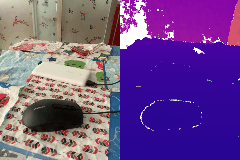
Label: mouse